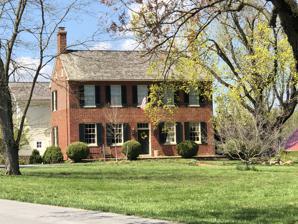
Building: Hobson's Choice (Woodbine, Maryland)
Country: United States of America
Year built: 1830
Historic house in Maryland, United States United States historic place Hobson's Choice U.S. National Register of Historic Places Show map of Maryland Show map of the United States Nearest city 3145 Florence Rd., Woodbine, Maryland Coordinates 39°18′20.1″N 77°5′26.7″W / 39.305583°N 77.090750°W / 39.305583; -77.090750 Area 23 acres (9.3 ha) Built 1830 ( 1830 ) Architectural style Greek Revival, Federal NRHP reference No. 84001802 Added to NRHP September 13, 1984 Hobson's Choice , is an historic home located at Woodbine , Howard County , Maryland . It is a five- bay , two-and-a-half-story rectangular brick house built about 1830, with a low-pitched gable roof and a recent low two-story frame rear wing. The woodwork is Greek Revival in influence. It was listed on the National Register of Historic Places in 1984. See also List of Howard County properties in the Maryland Historical Trust References